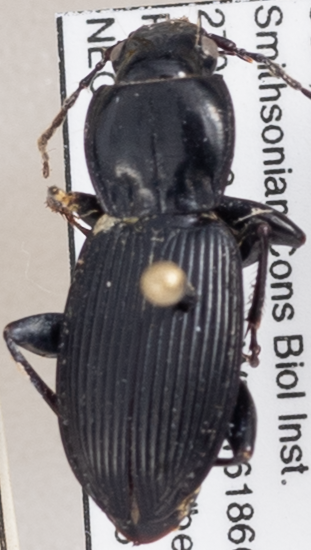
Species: Pterostichus coracinus
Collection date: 2022-08-25
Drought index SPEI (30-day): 1.082
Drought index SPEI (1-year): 0.9
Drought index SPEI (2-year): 0.8